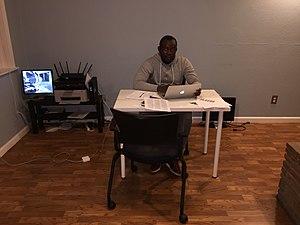
Sem Djeguede dans les premiers bureaux d'Africabaie à East Palo Alto en Californie.
Créée en 2018, Africabaie est une marketplace internationale proposant des vêtements, accessoires de mode, chaussures, bijoux, produits de beauté, tissus, arts, livres et de la décoration pour l'intérieur et l'extérieur. Les produits sont majoritairement réalisés à la main.